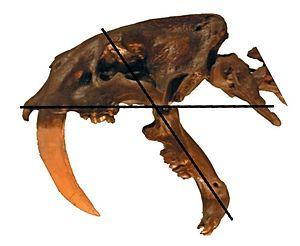
Les machairodontinés ou simplement machairodontes forment une sous-famille éteinte de très grands félins apparus vers le début du Miocène, il y a environ 16 millions d'années et qui ont totalement disparu au début de l'Holocène, il y a environ 10 000 ans.